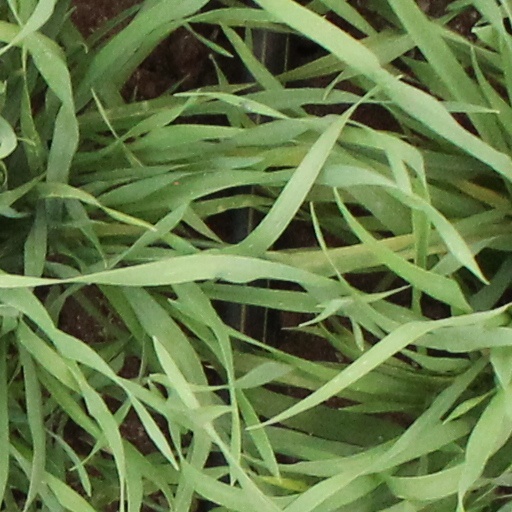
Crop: wheat